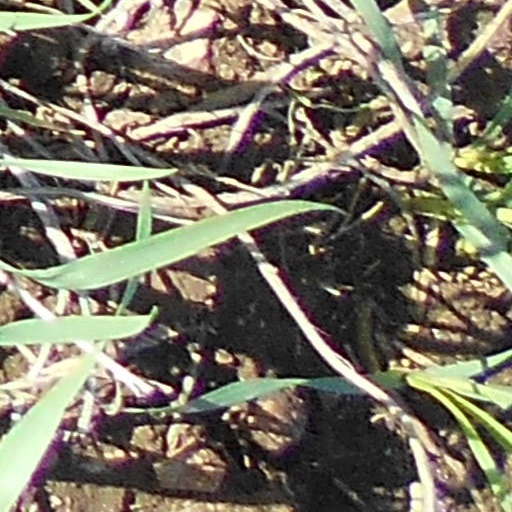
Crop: wheat